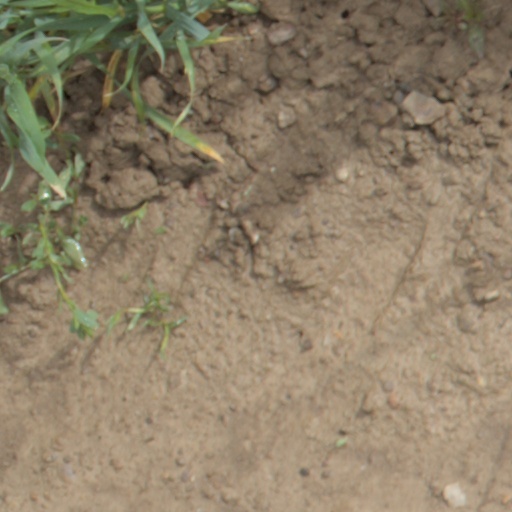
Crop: wheat